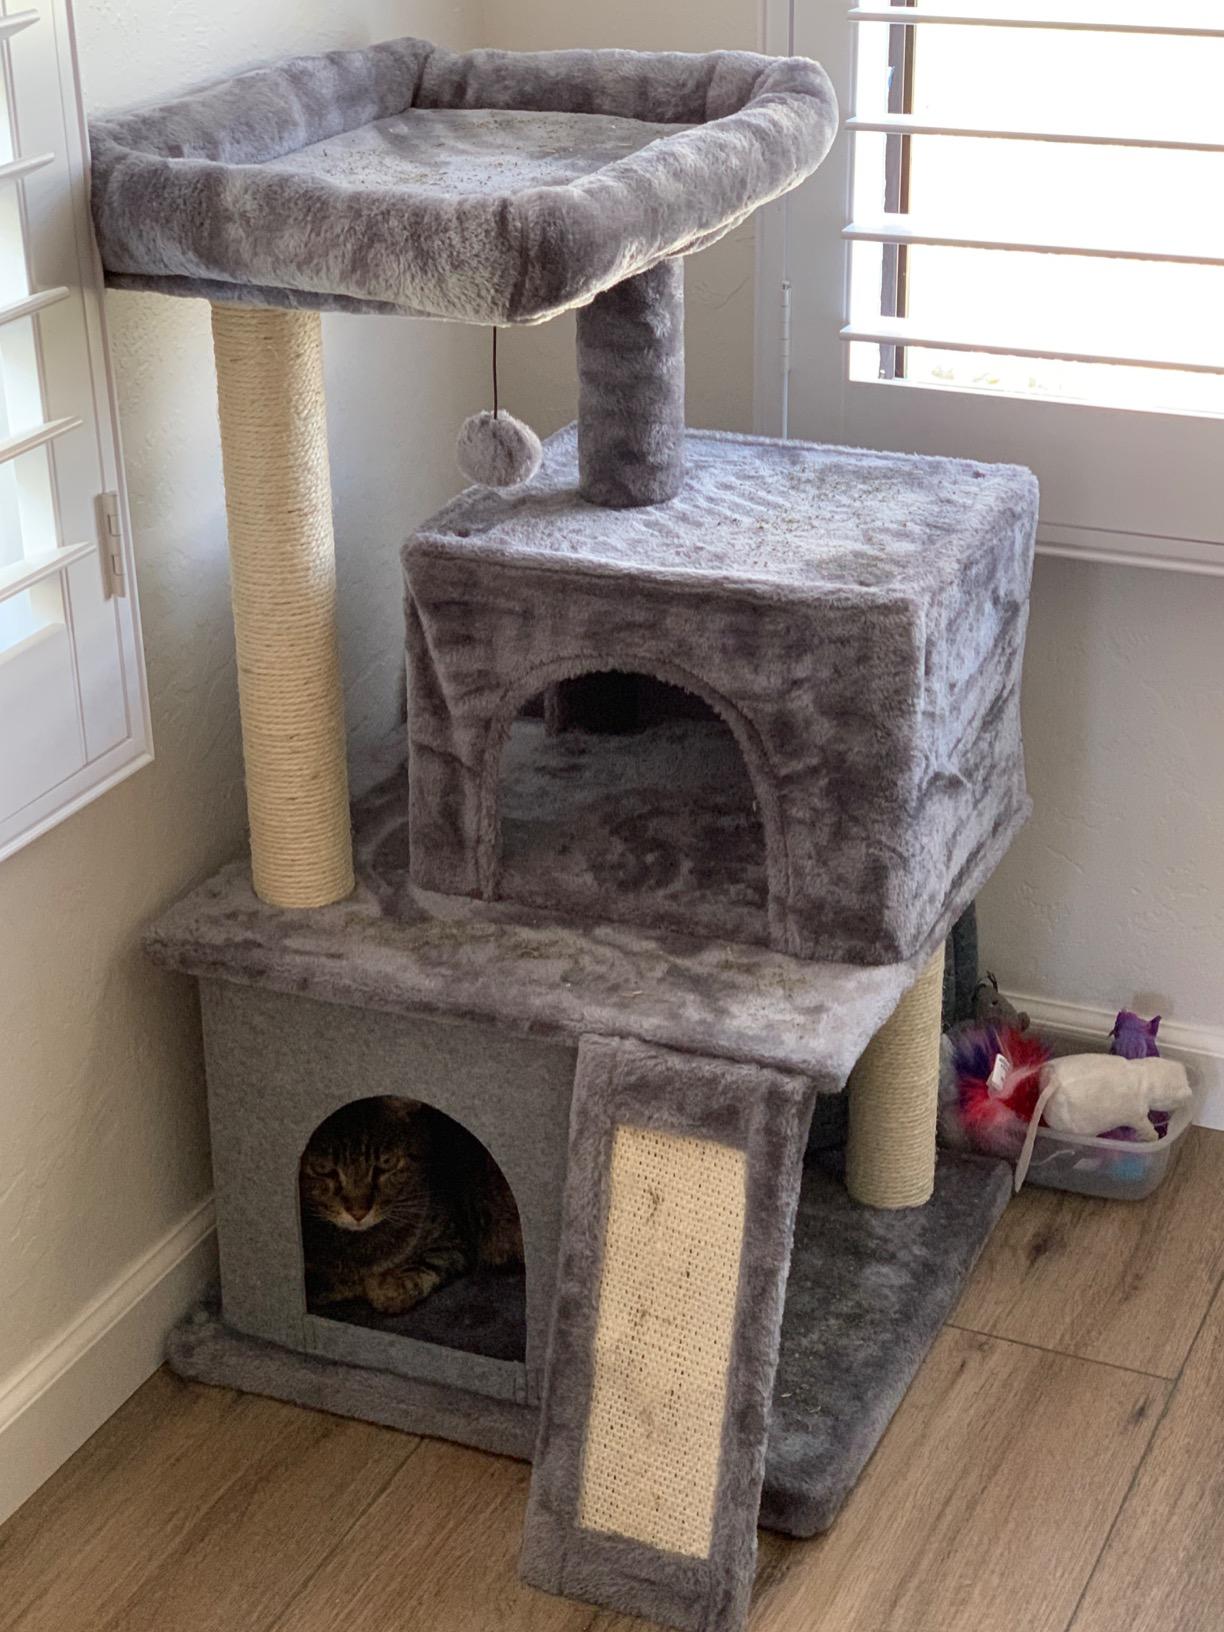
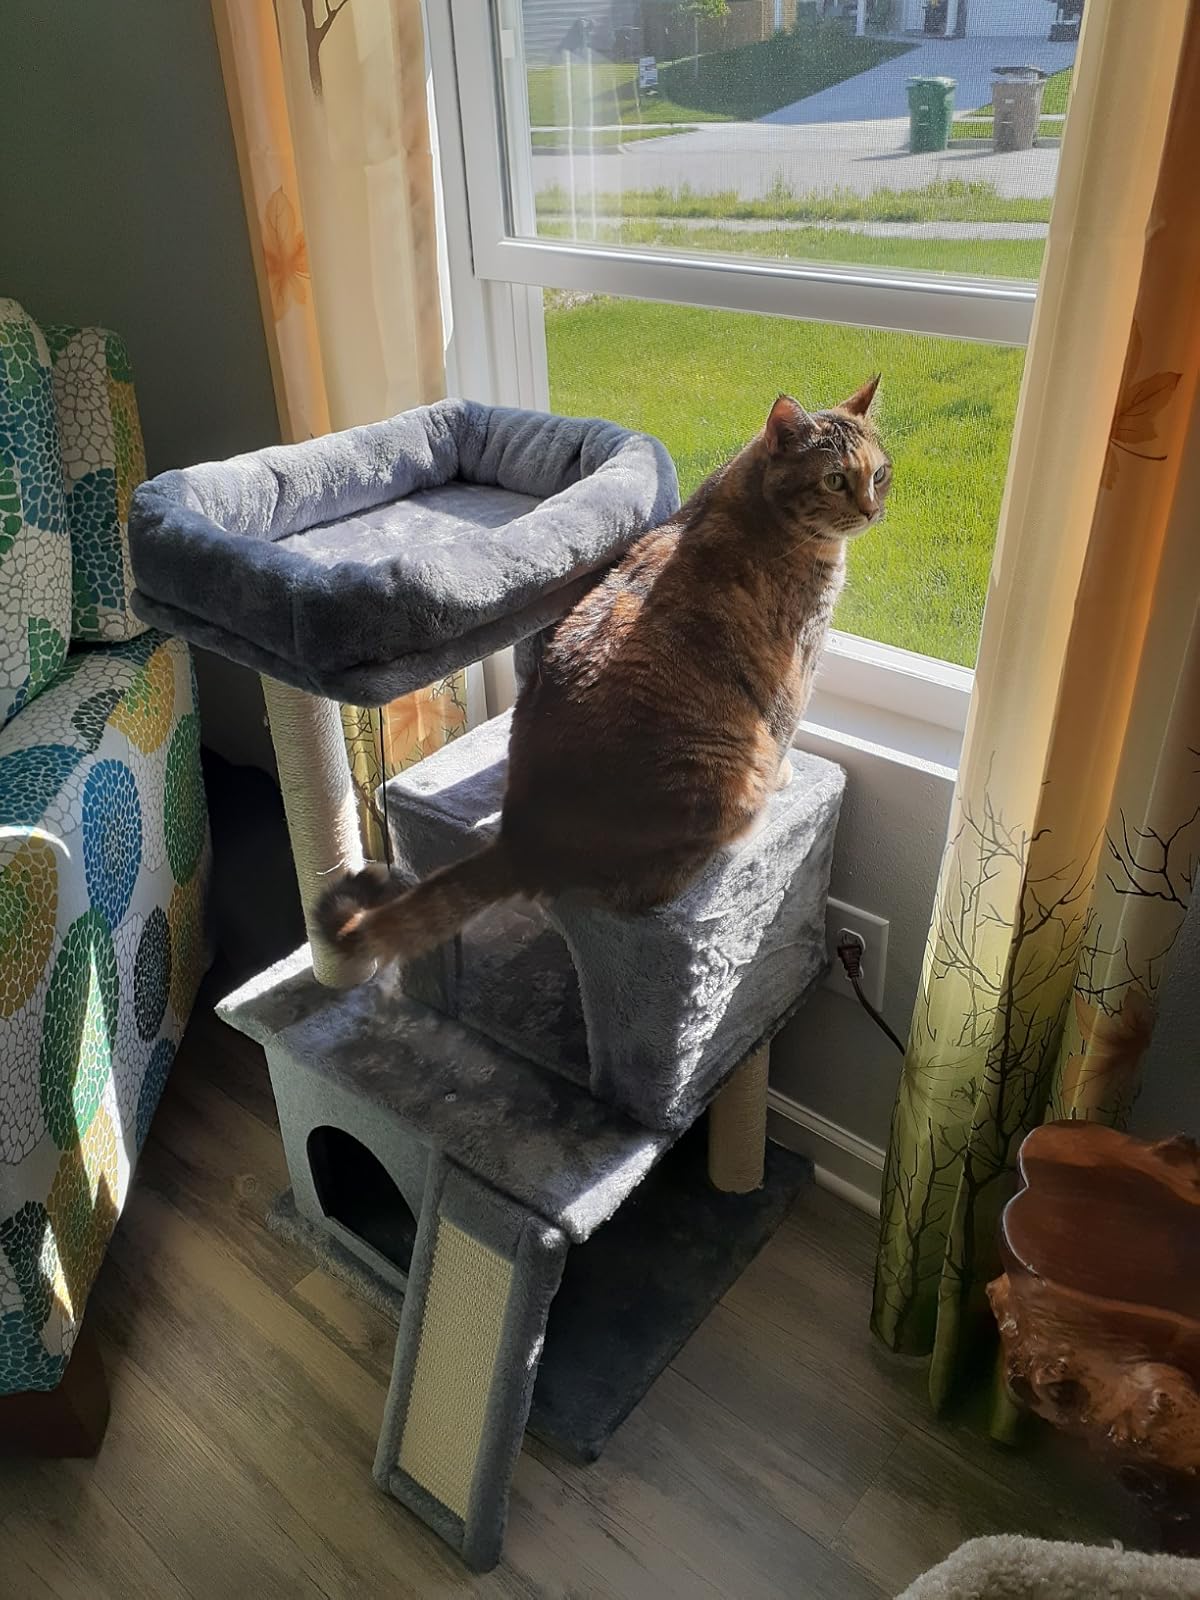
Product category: items_cat tree
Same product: yes